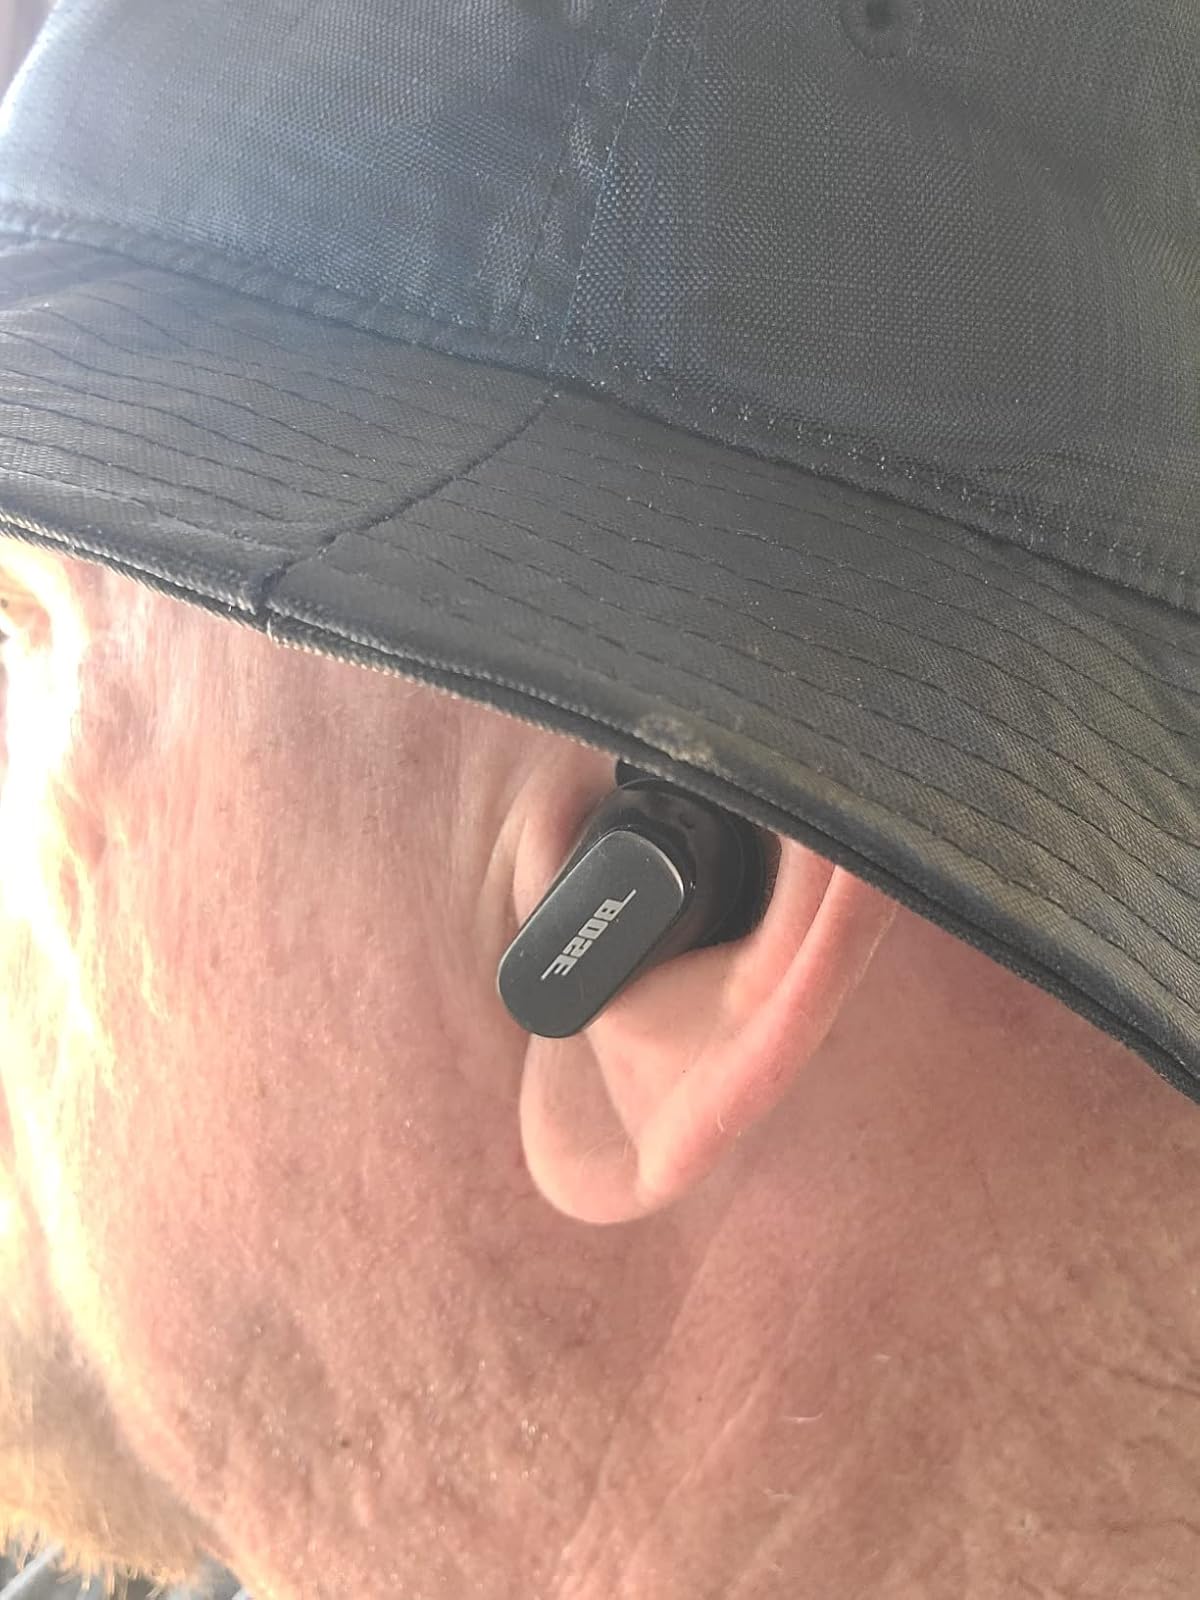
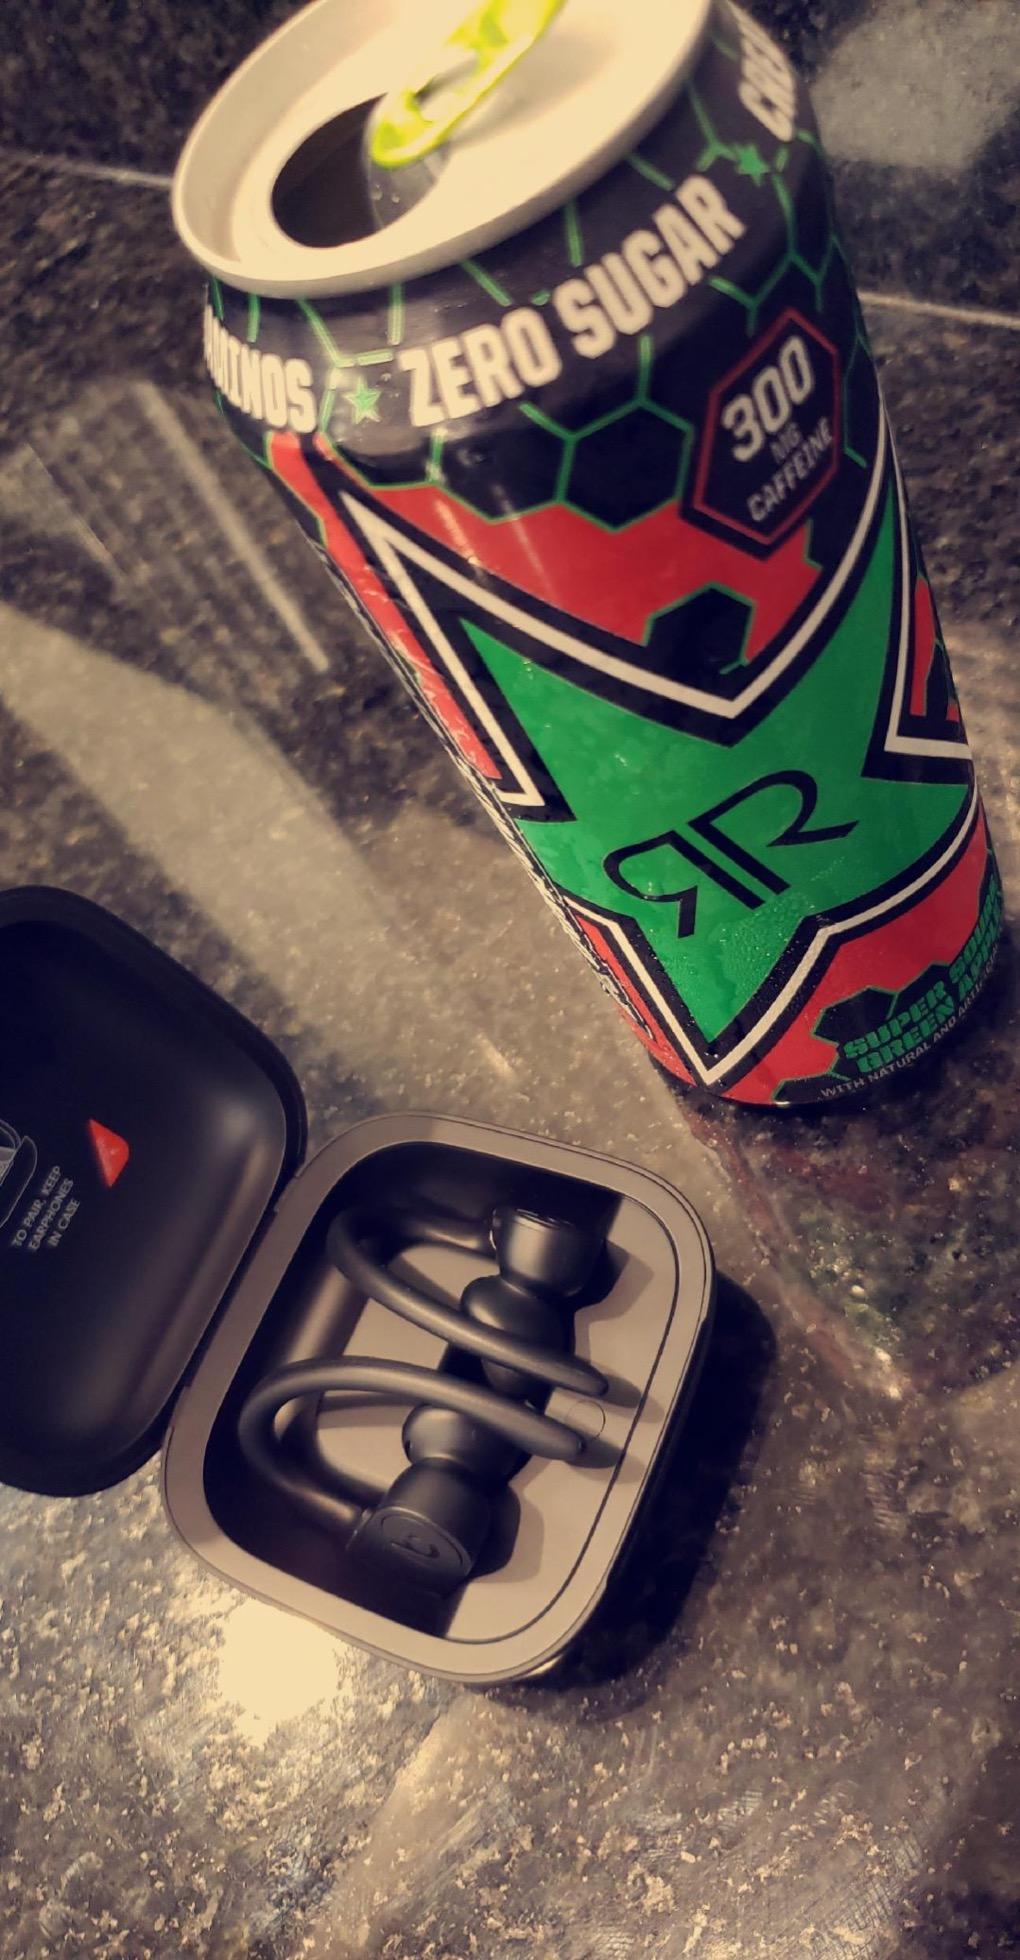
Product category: earbuds
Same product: no